Women in Philippine art

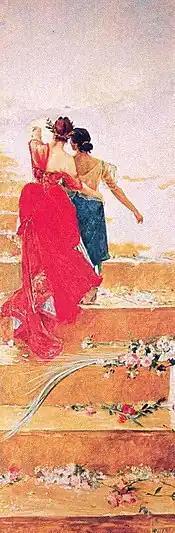
"España y Filipinas" (1886) by Juan Luna

In contrast, Filipino painter, sculptor, ilustrado, propagandist, political activist and revolutionary hero Juan Luna (1857–1899) painted women in a different light. In his painting known as "España y Filipinas" ("Spain and the Philippines", 1886), Luna used symbolism and allegory by rendering a taller and strong-shouldered maternal Spaniard woman (representing Spain and colonialism) guiding a shorter, graceful and "humbly dressed" Filipino woman (representing the Philippines) towards the way to progress.